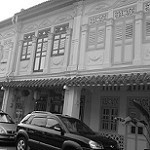
Label: B & W